1st Denbighshire Rifle Volunteers

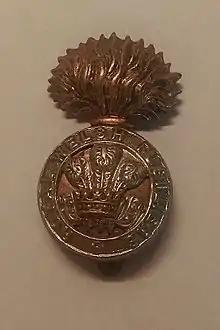
Cap badge of the Royal Welch Fusiliers.

While the sub-districts were later referred to as 'brigades', they were purely administrative organisations and the Volunteers were excluded from the 'mobilisation' part of the Cardwell system. The Stanhope Memorandum of December 1888 proposed a more comprehensive Mobilisation Scheme for Volunteer units, which would assemble in their own brigades at key points in case of war. In peacetime these brigades provided a structure for collective training. Under this scheme the Volunteer Battalions of the RWF formed part of the Welsh Brigade, later moving to the Welsh Border Brigade (renamed the North Welsh Border Brigade in the 1900s).